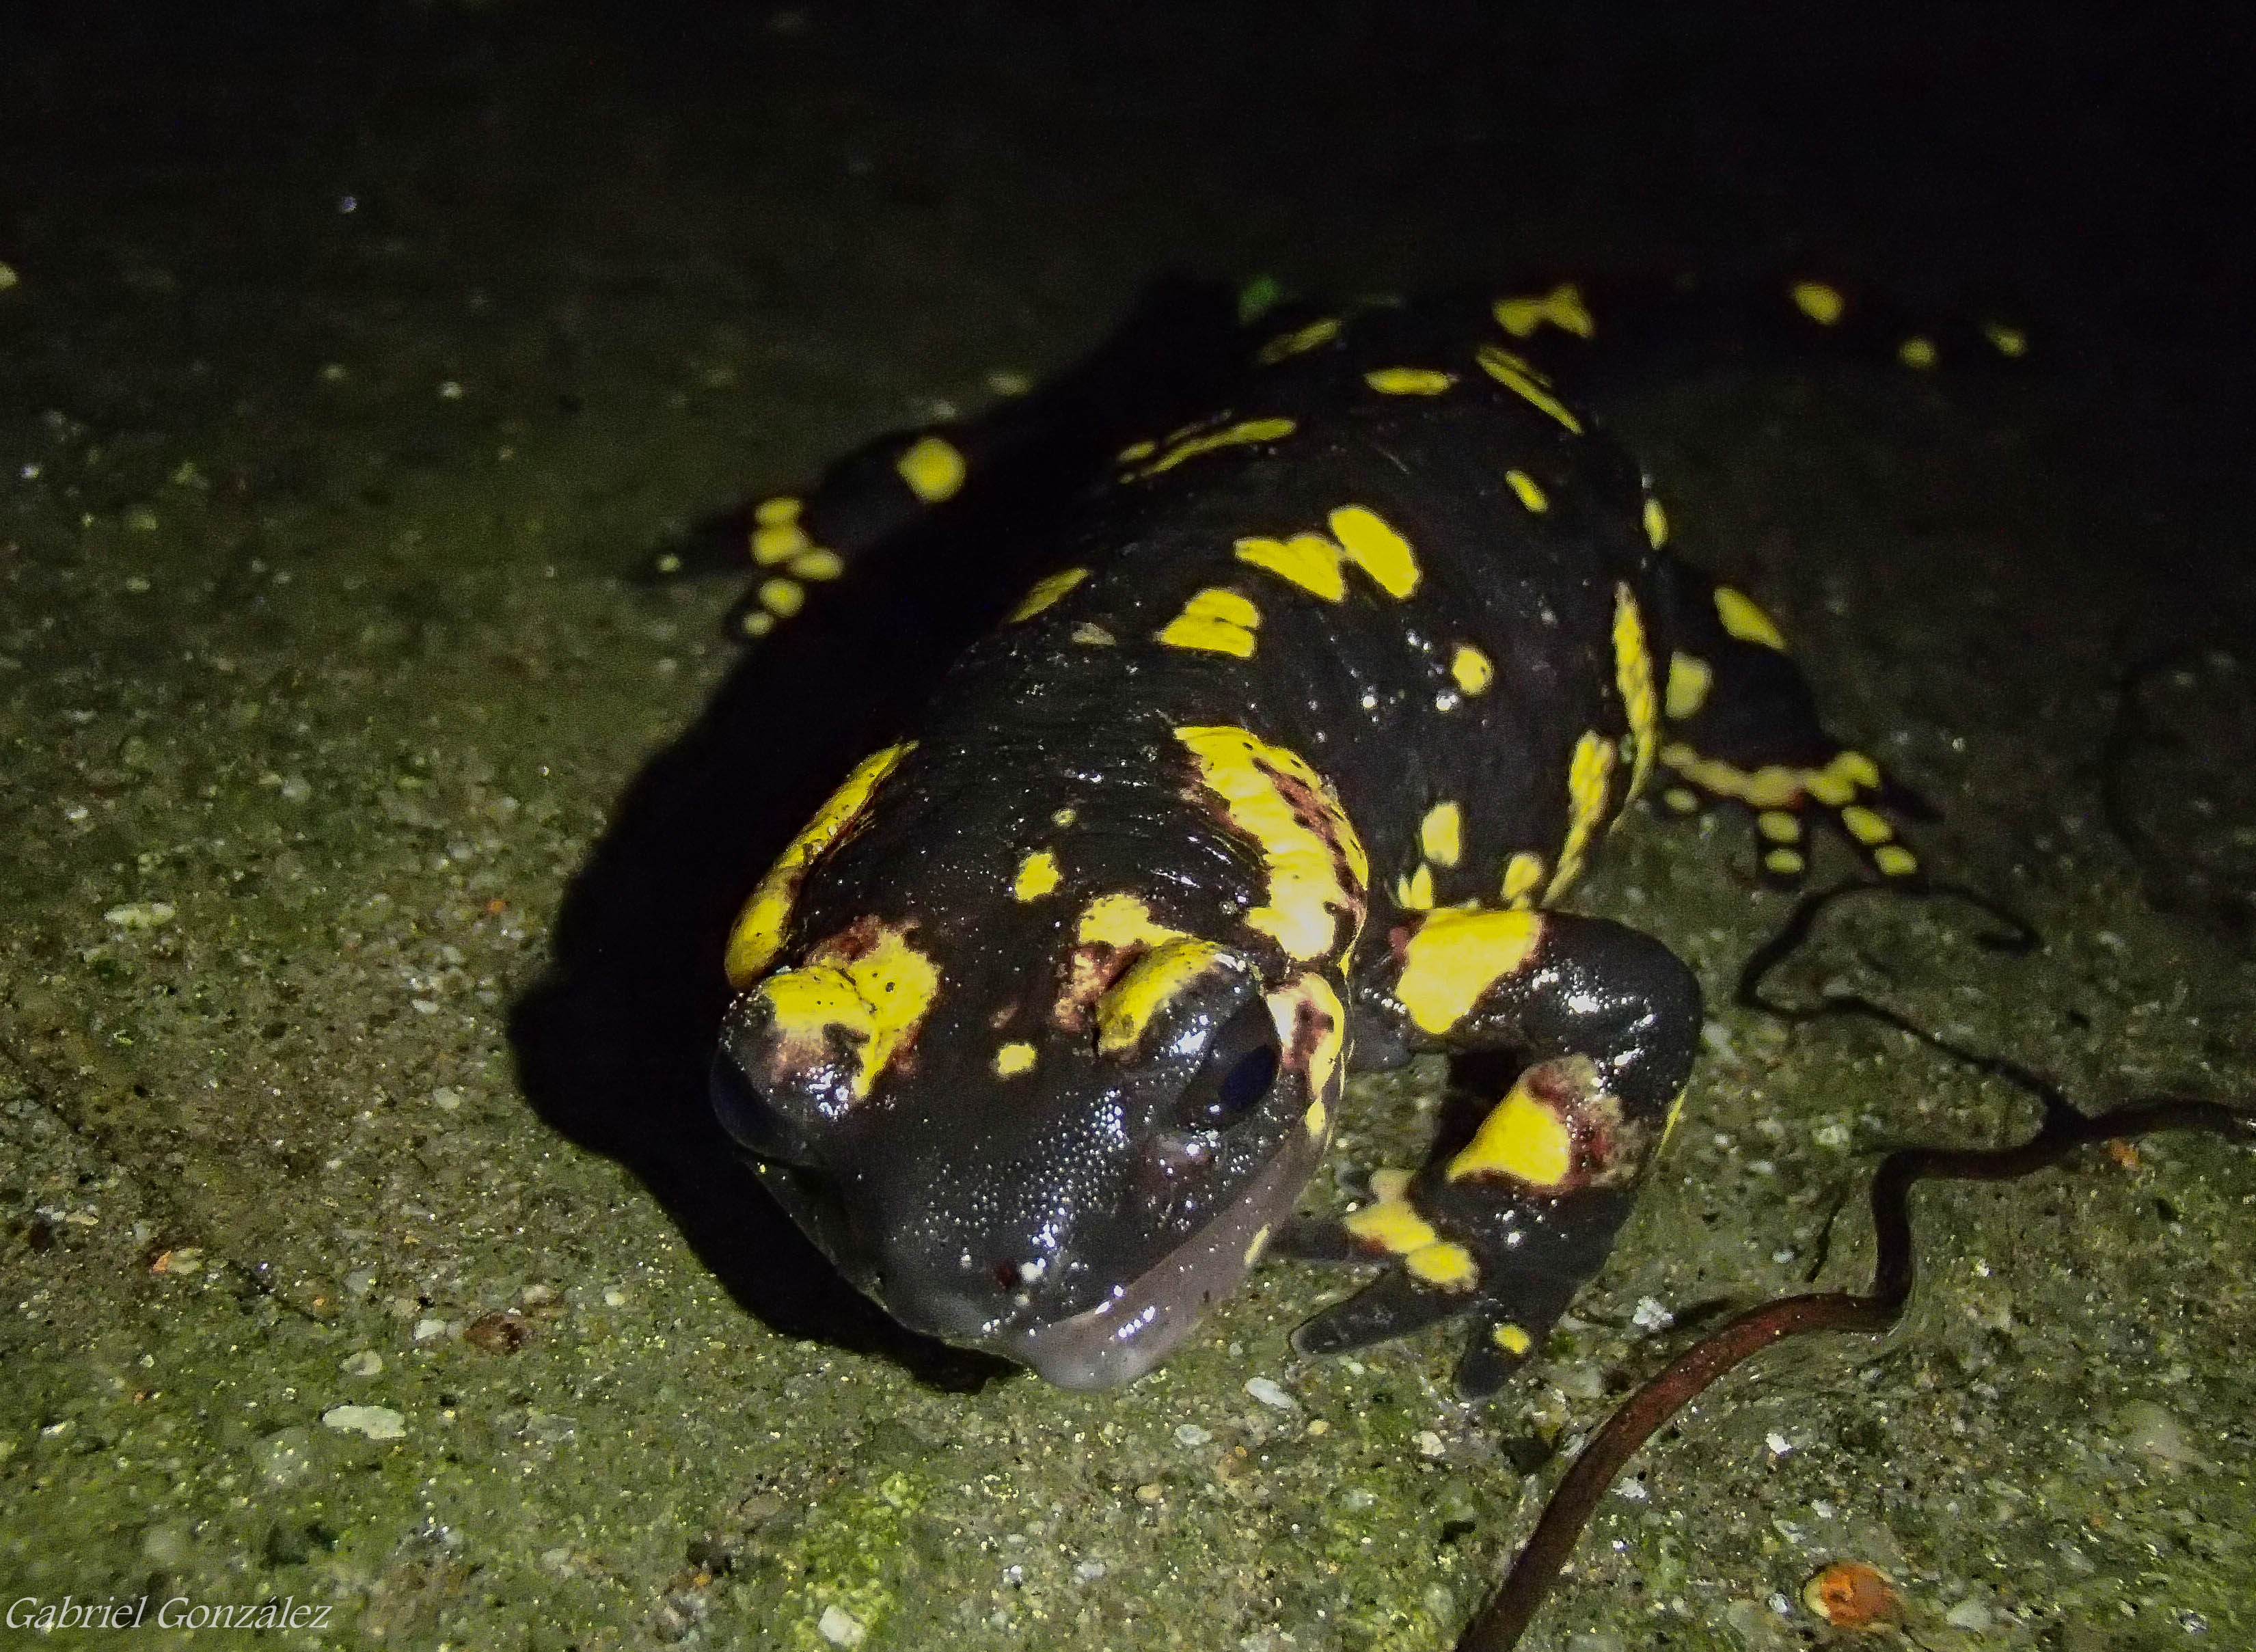
nature, wildlife, macro, biology, frog, amphibian, fauna, animals, vertebrate, newt, naturaleza, salamander, animales, salamandra, tg620, olympustouch, ranidae, marine biology, salamandridae, european fire salamander